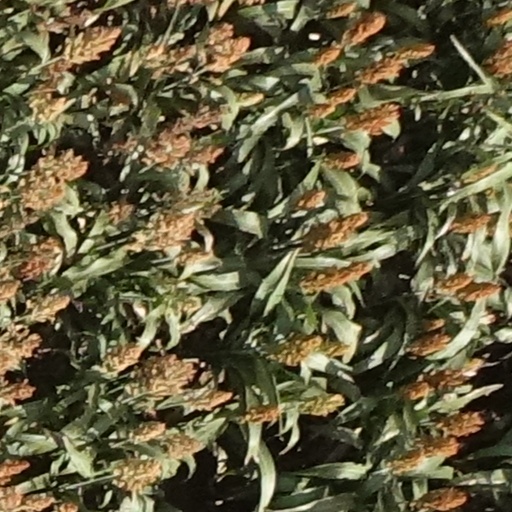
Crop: sorghum